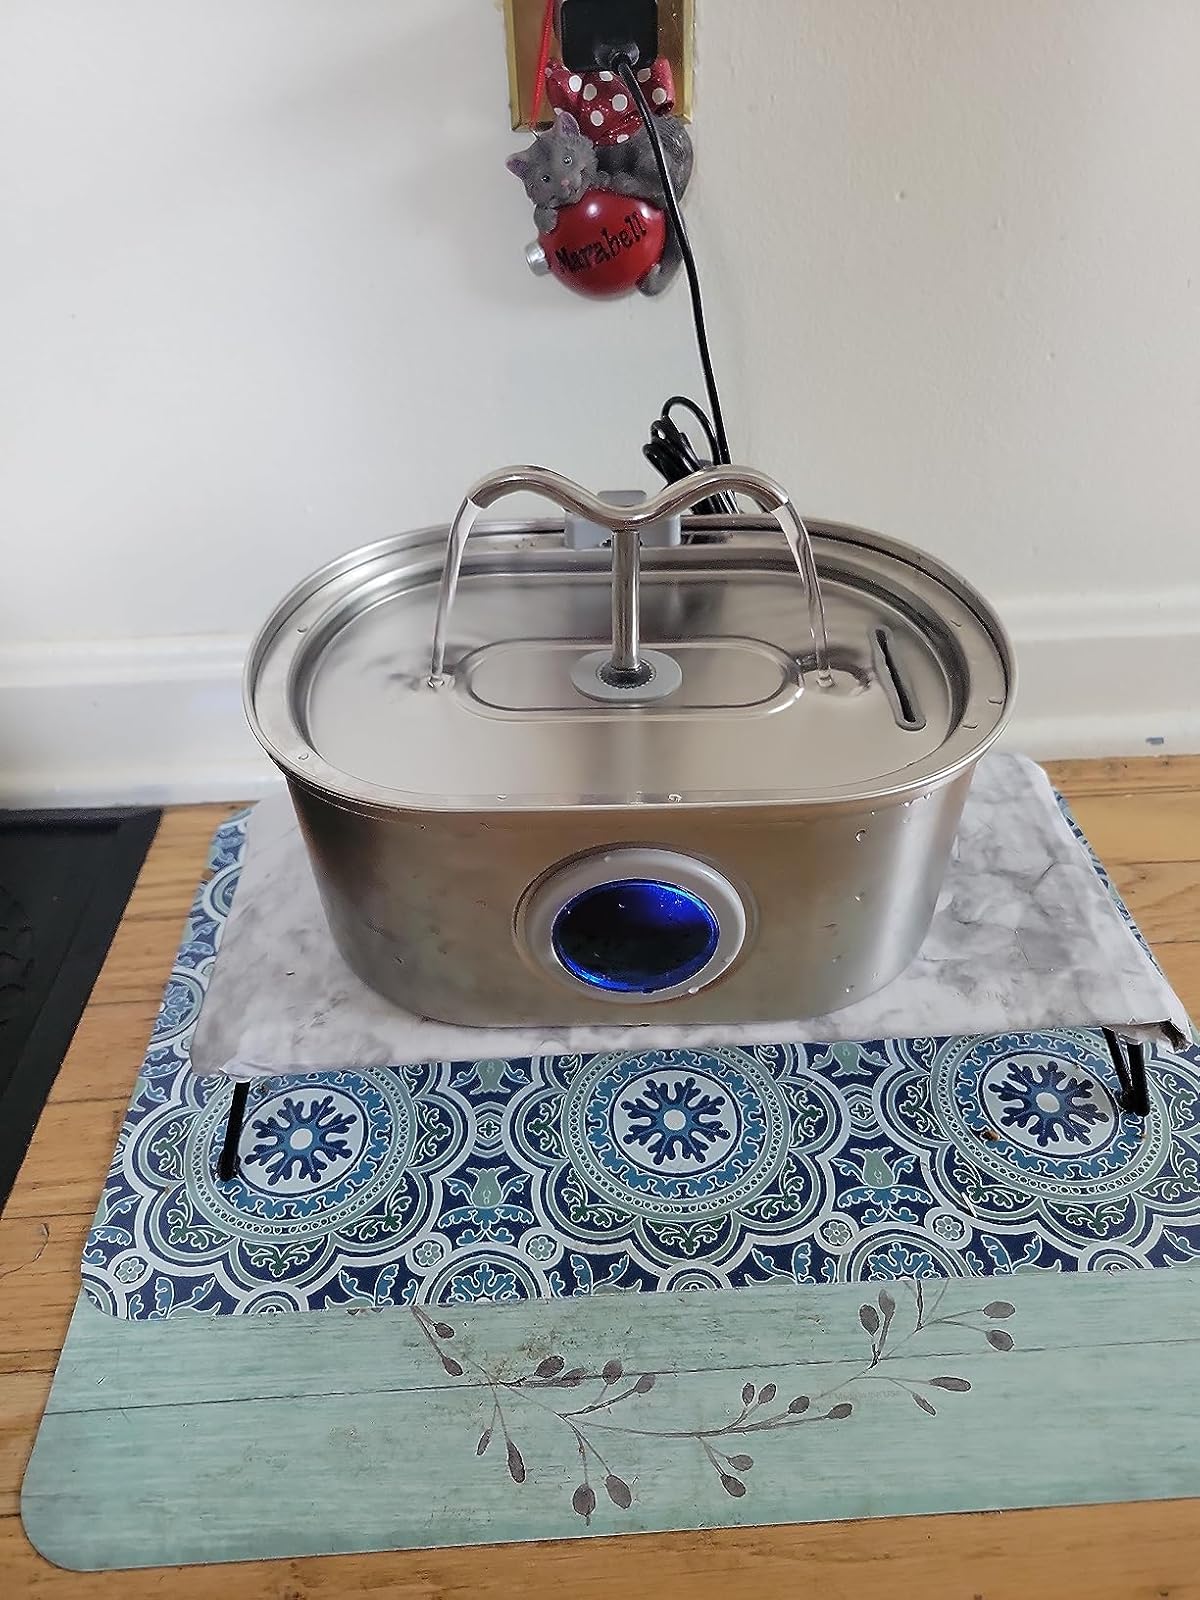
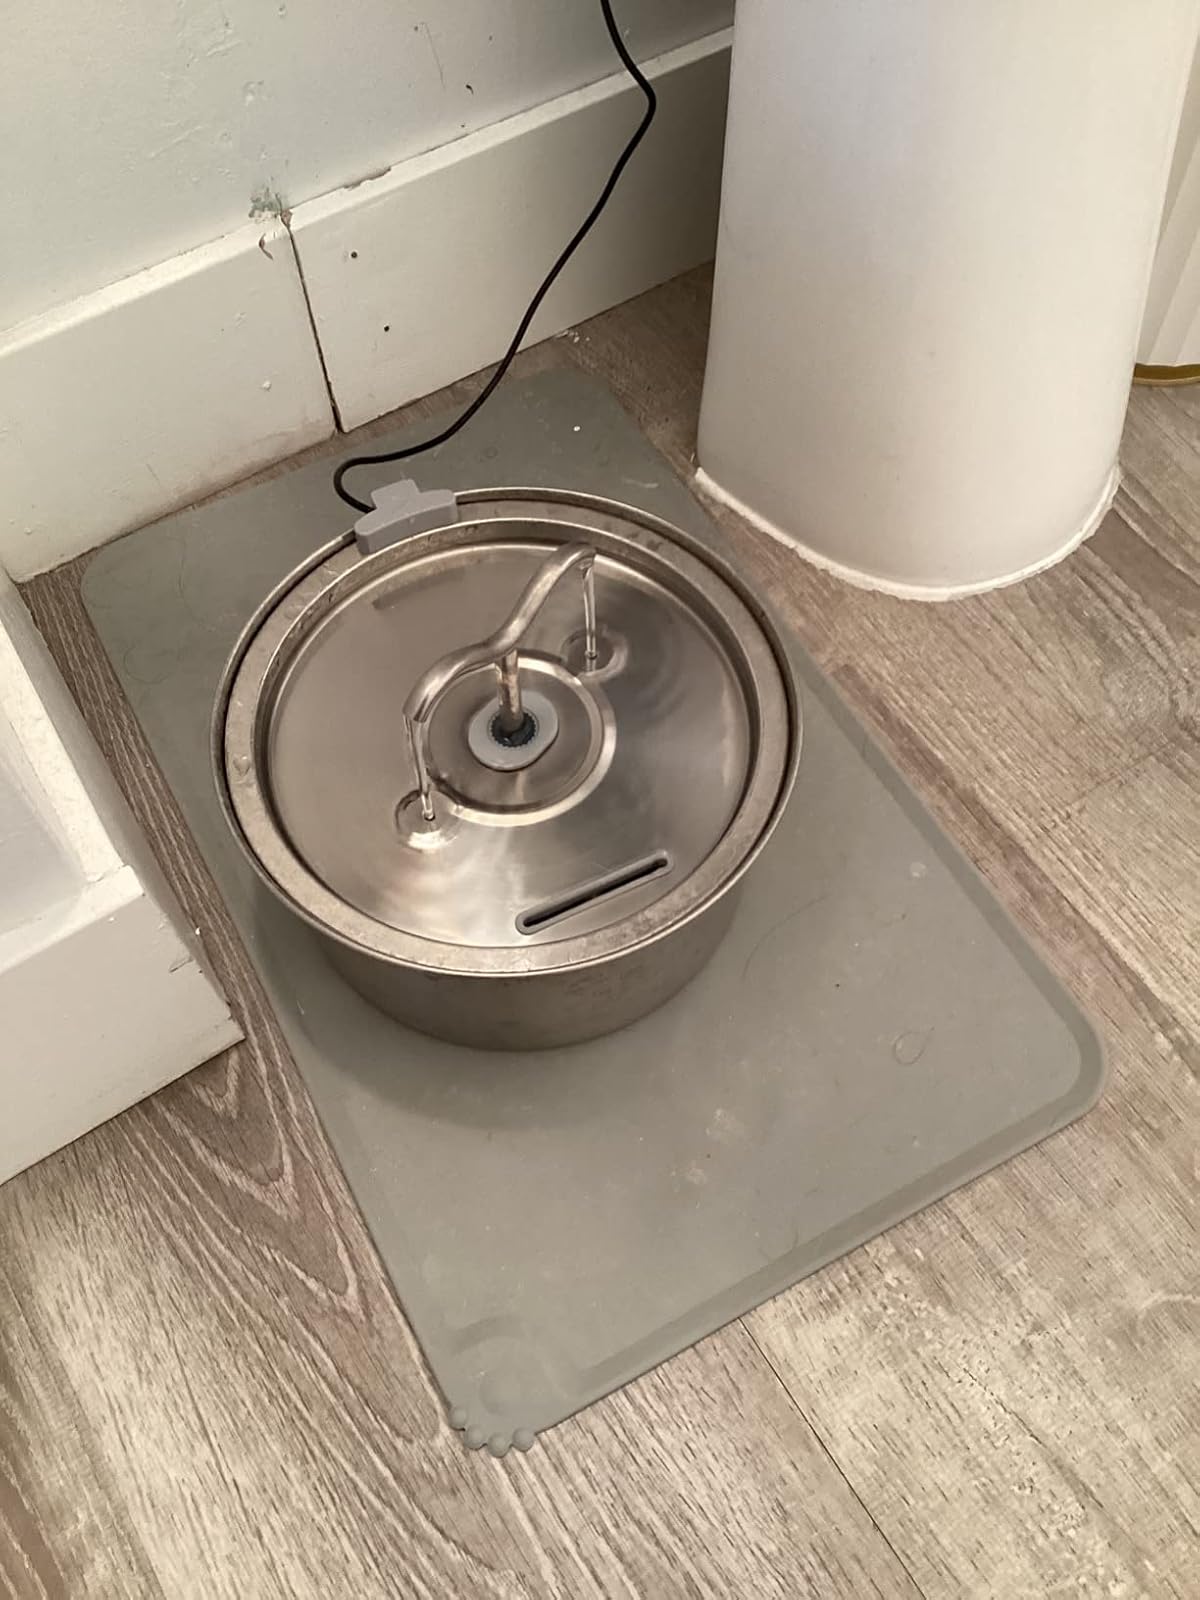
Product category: items_bowl
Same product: no